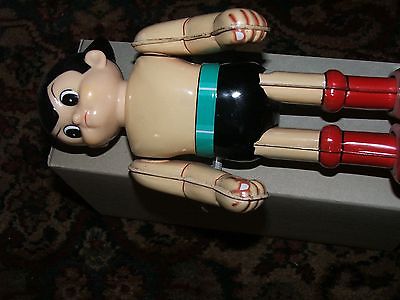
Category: chair